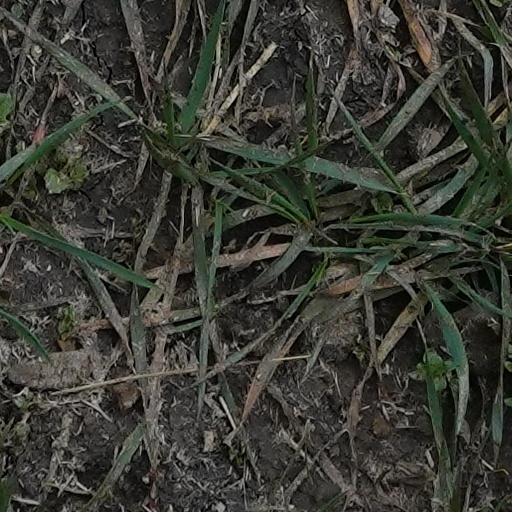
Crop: wheat